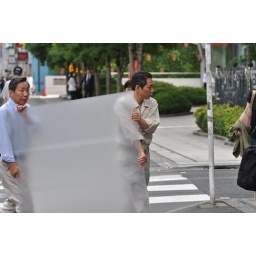
moving some glass or plastic panel across a busy sidewalk in Omotesando.